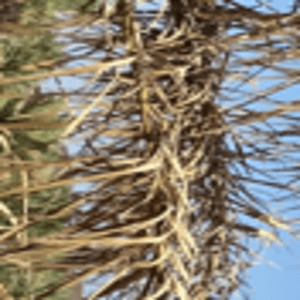
Label: Rachis Blight